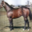
Label: horse